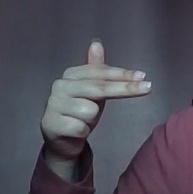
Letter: ghain